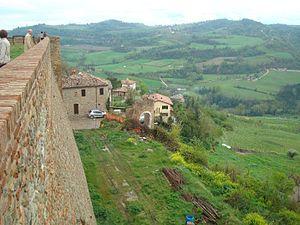
Roncofreddo (Italie)- La rocca de Sorrivoli, panorama depuis la terrasse interne du château
Sorrivoli, petit hameau de la commune de Roncofreddo, sur les collines du pays de Cesena, en province de Forlì-Cesena de la sous-région de Romagne.